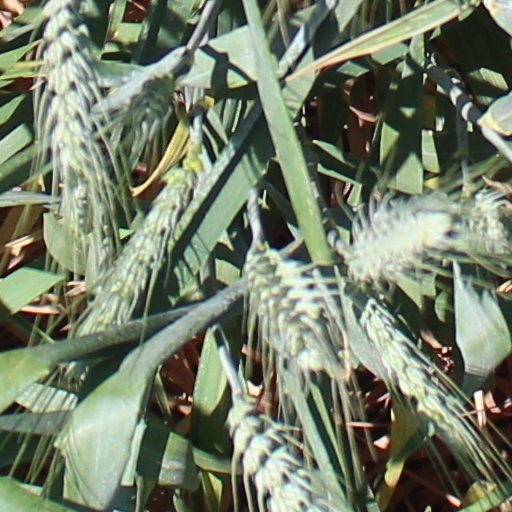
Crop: wheat